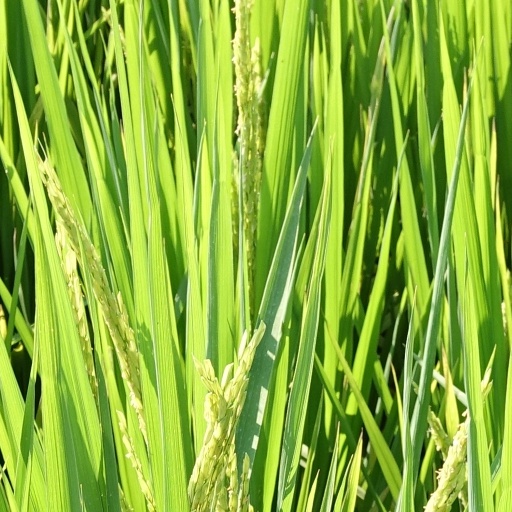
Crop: rice